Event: Nepal Earthquake
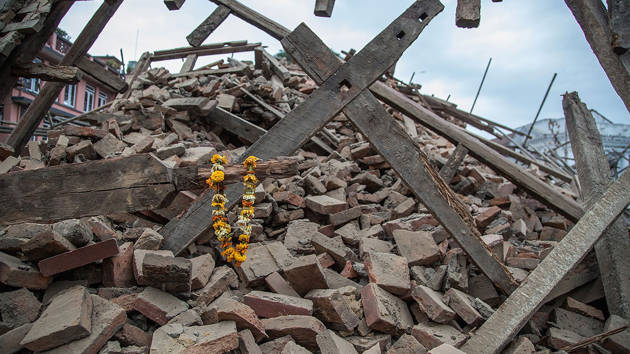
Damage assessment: damage